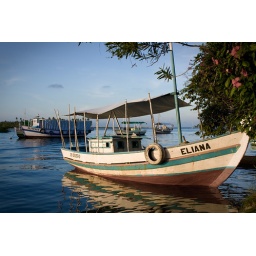
view from our house by the river